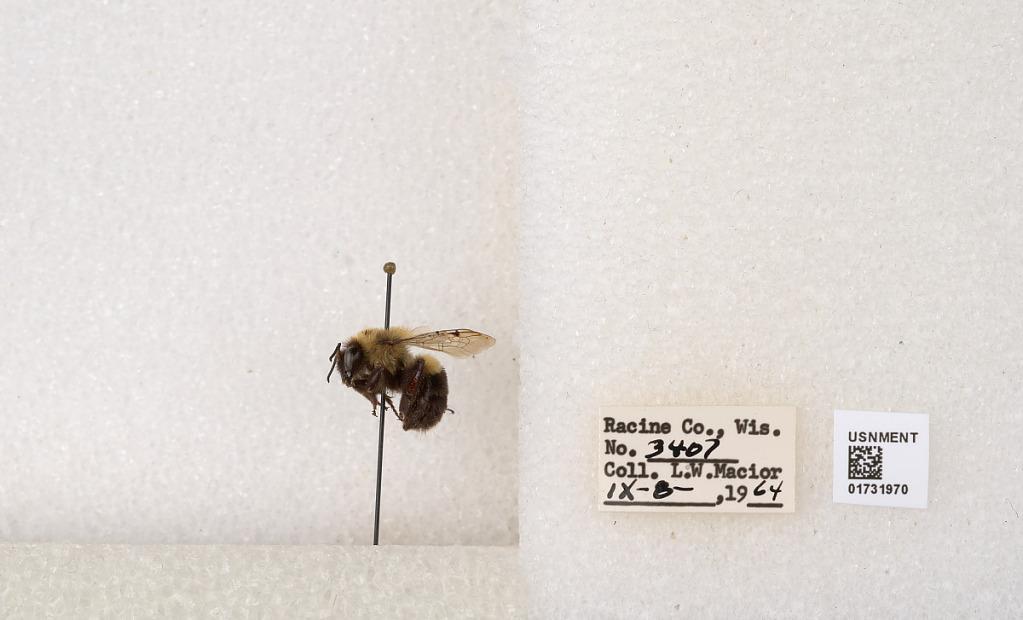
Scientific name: Bombus impatiens Cresson
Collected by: L. Macior
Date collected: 1964-9-8
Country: United States
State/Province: Wisconsin
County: Racine
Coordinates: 42.7299, -87.8123